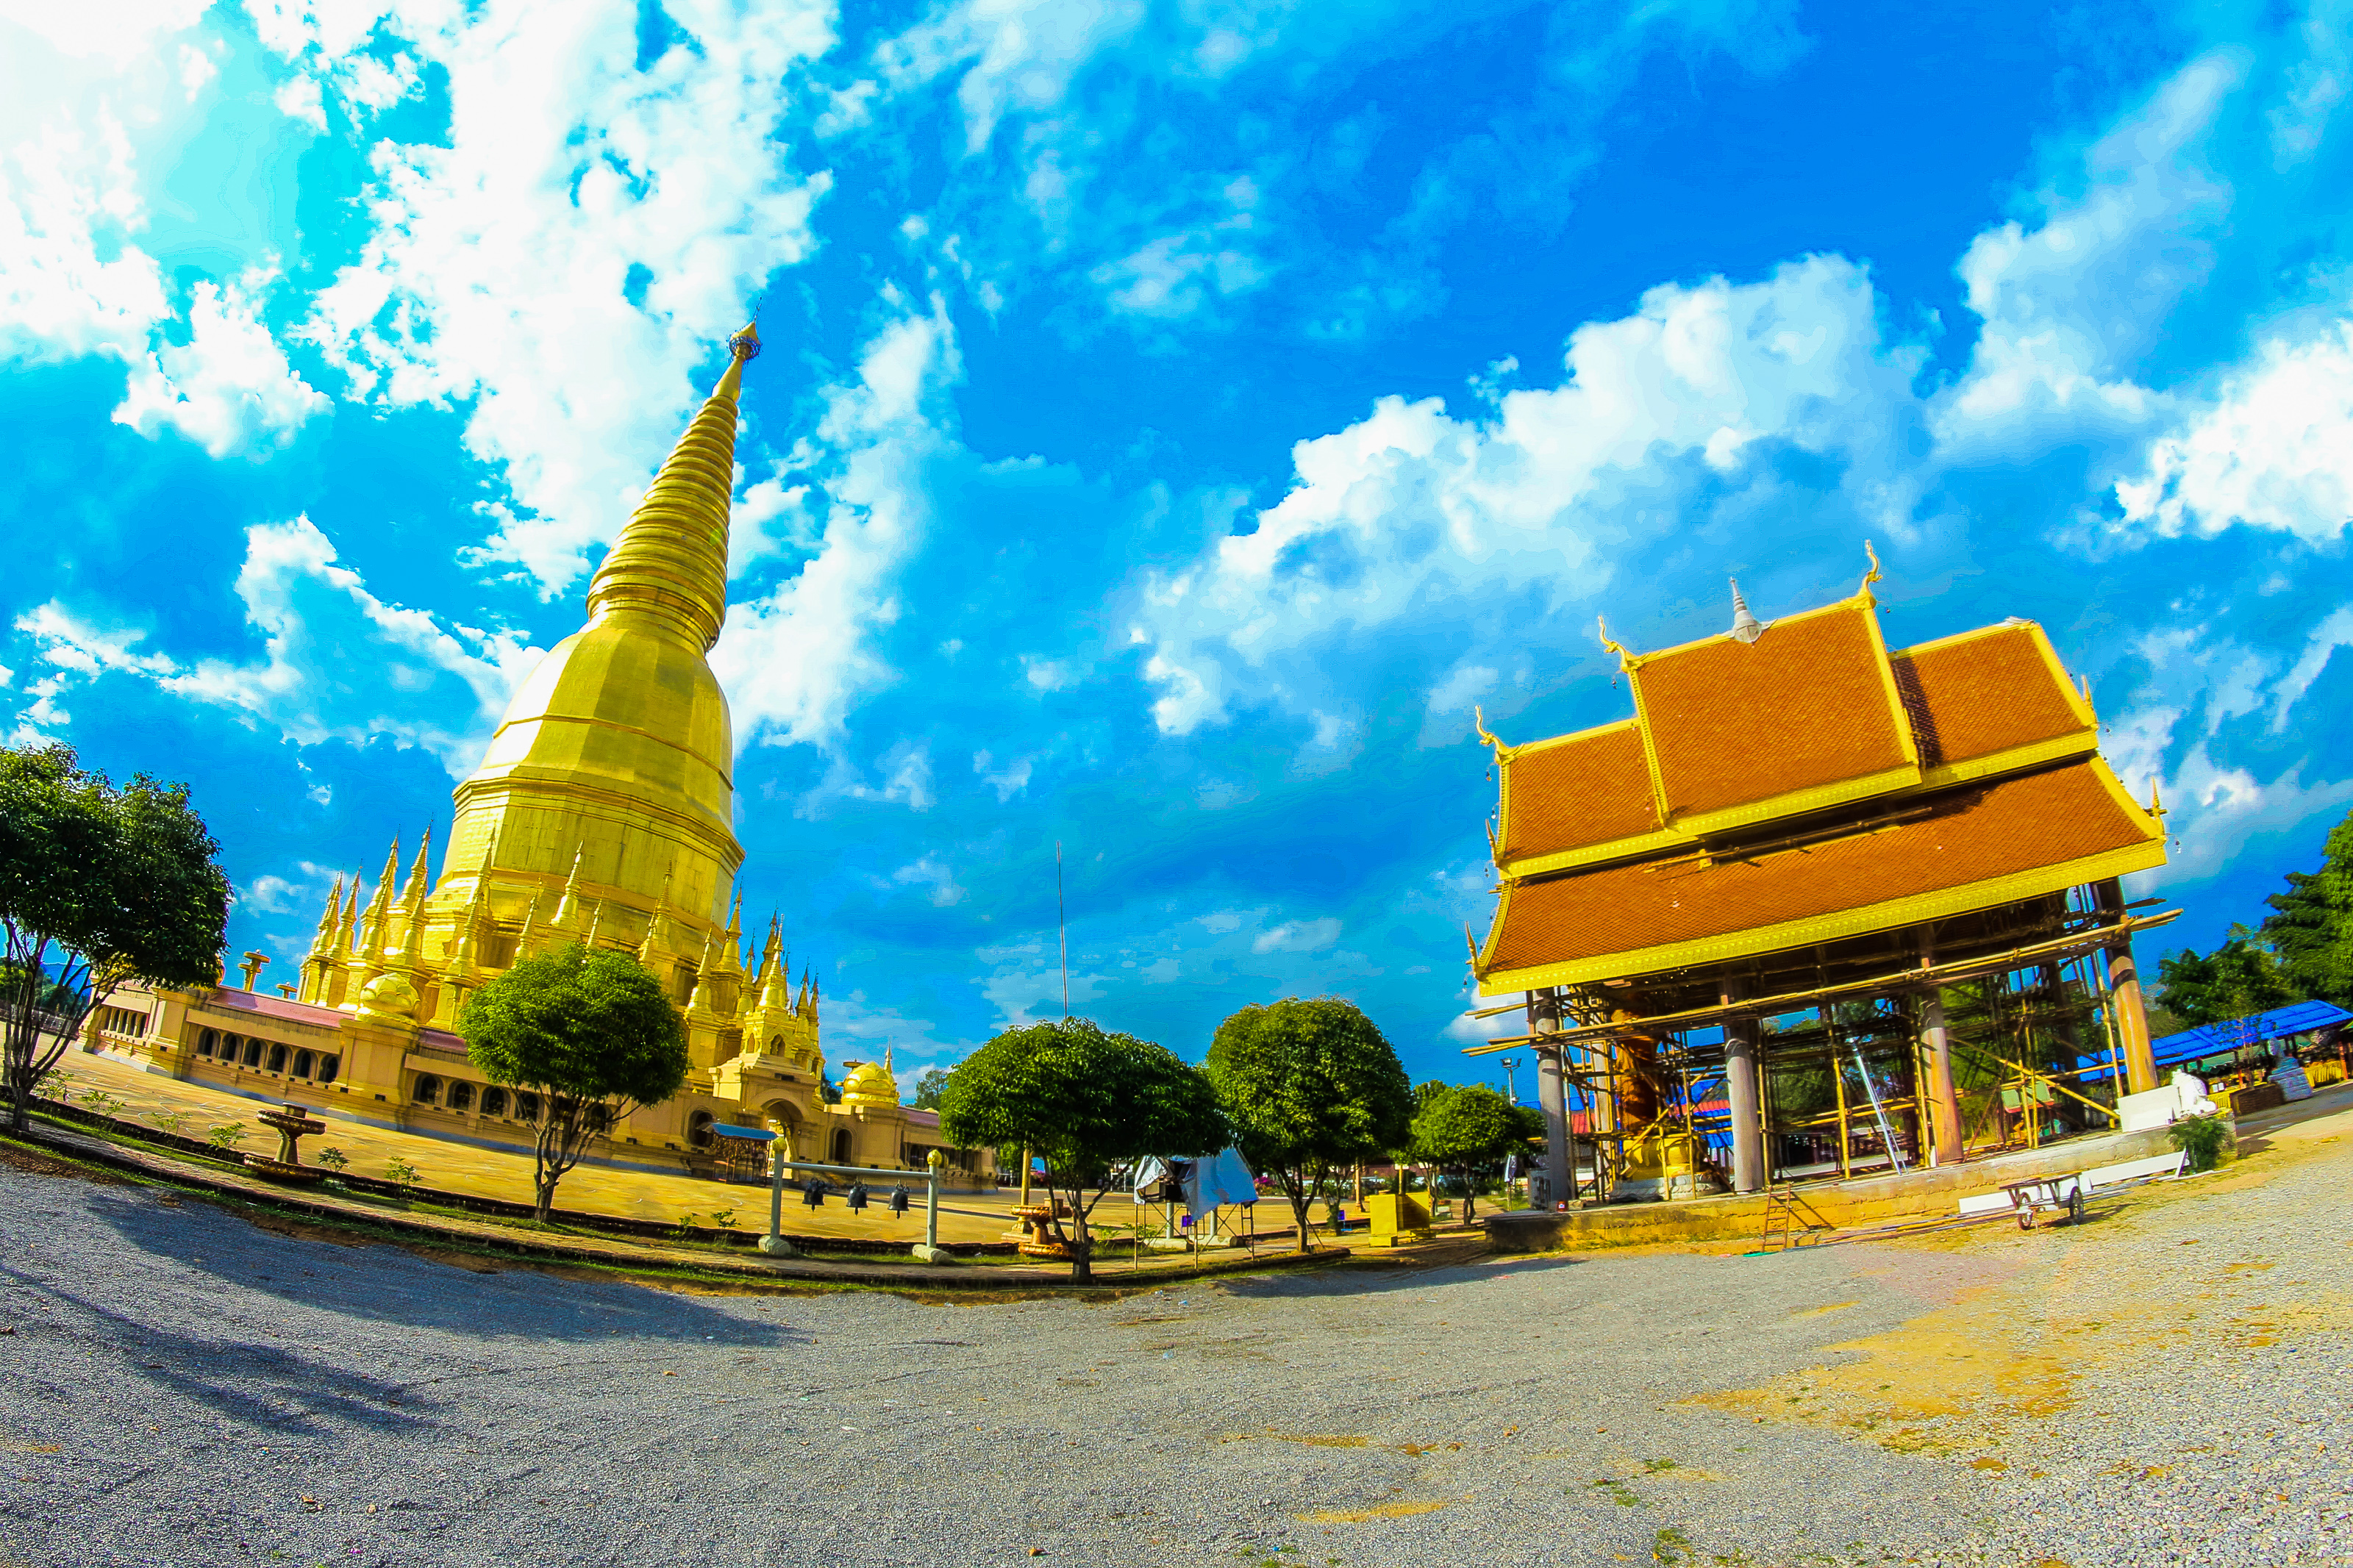
thailand, traditional, temple, asia, wat, ancient, famous, culture, buddha, religion, architecture, old, travel, gold, pagoda, buddhism, art, thai, asian, background, tourism, beautiful, sky, building, lamphun, statue, place, buddhist, tourist, religious, landmark, cloud, place of worship, yellow, photography, fisheye lens, panorama, historic site, stupa, world, landscape, tourist attraction, tower, vacation, city